Hasta la Raíz

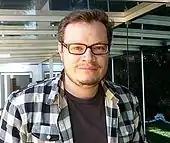
Mexican singer-songwriter Leonel García "(pictured in 2011)", co-wrote the album title track and co-produced the song "No Más Llorar".

"Para Qué Sufrir" is a song about being all right and trusting someone. Lafourcade wrote the song in a short time but had problems with the chorus, so she asked Torreblanca's lead singer Jose Manuel Torreblanca for help; López made the arrangements. "Nunca Es Suficiente" deals with emotions about a dysfunctional relationship and wanting something more. It was composed by Lafourcade and Daniela Azpiazu and was intended to be performed by Mexican artist Paulina Rubio, since both Lafourcade and Azpiazu wanted to write songs for other artists. However, upon finishing it, they decided to keep the song to themselves and use it either for Aziapizu's project María Daniela y su Sonido Lasser or Lafourcade's album. According to Beverly Bryan of "The Village Voice", the song resembles Belle and Sebastian's "The Life Pursuit" "in its treatment of Sixties-era pop inspirations". Mariano Prunes of AllMusic compared the track to the work of Spanish singer Jeanette on the song "Porque te vas". Lafourcade decided upon the album's title between the songs "Hasta la Raíz" and "Palomas Blancas"; the latter was written in Las Vegas, during her trip to the Grammy Awards. It is a love story filled with metaphors about her love for Mexico, connection with the universe, and self-preservation. The song had the most modified arrangement, being made with few chords.